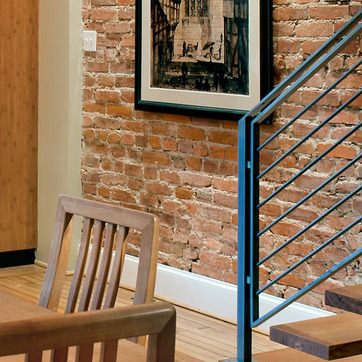
Material: brick